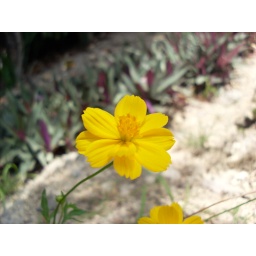
Beautiful yellow flower grew up best under the sun...